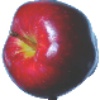
Label: Apple Red Delicious 1